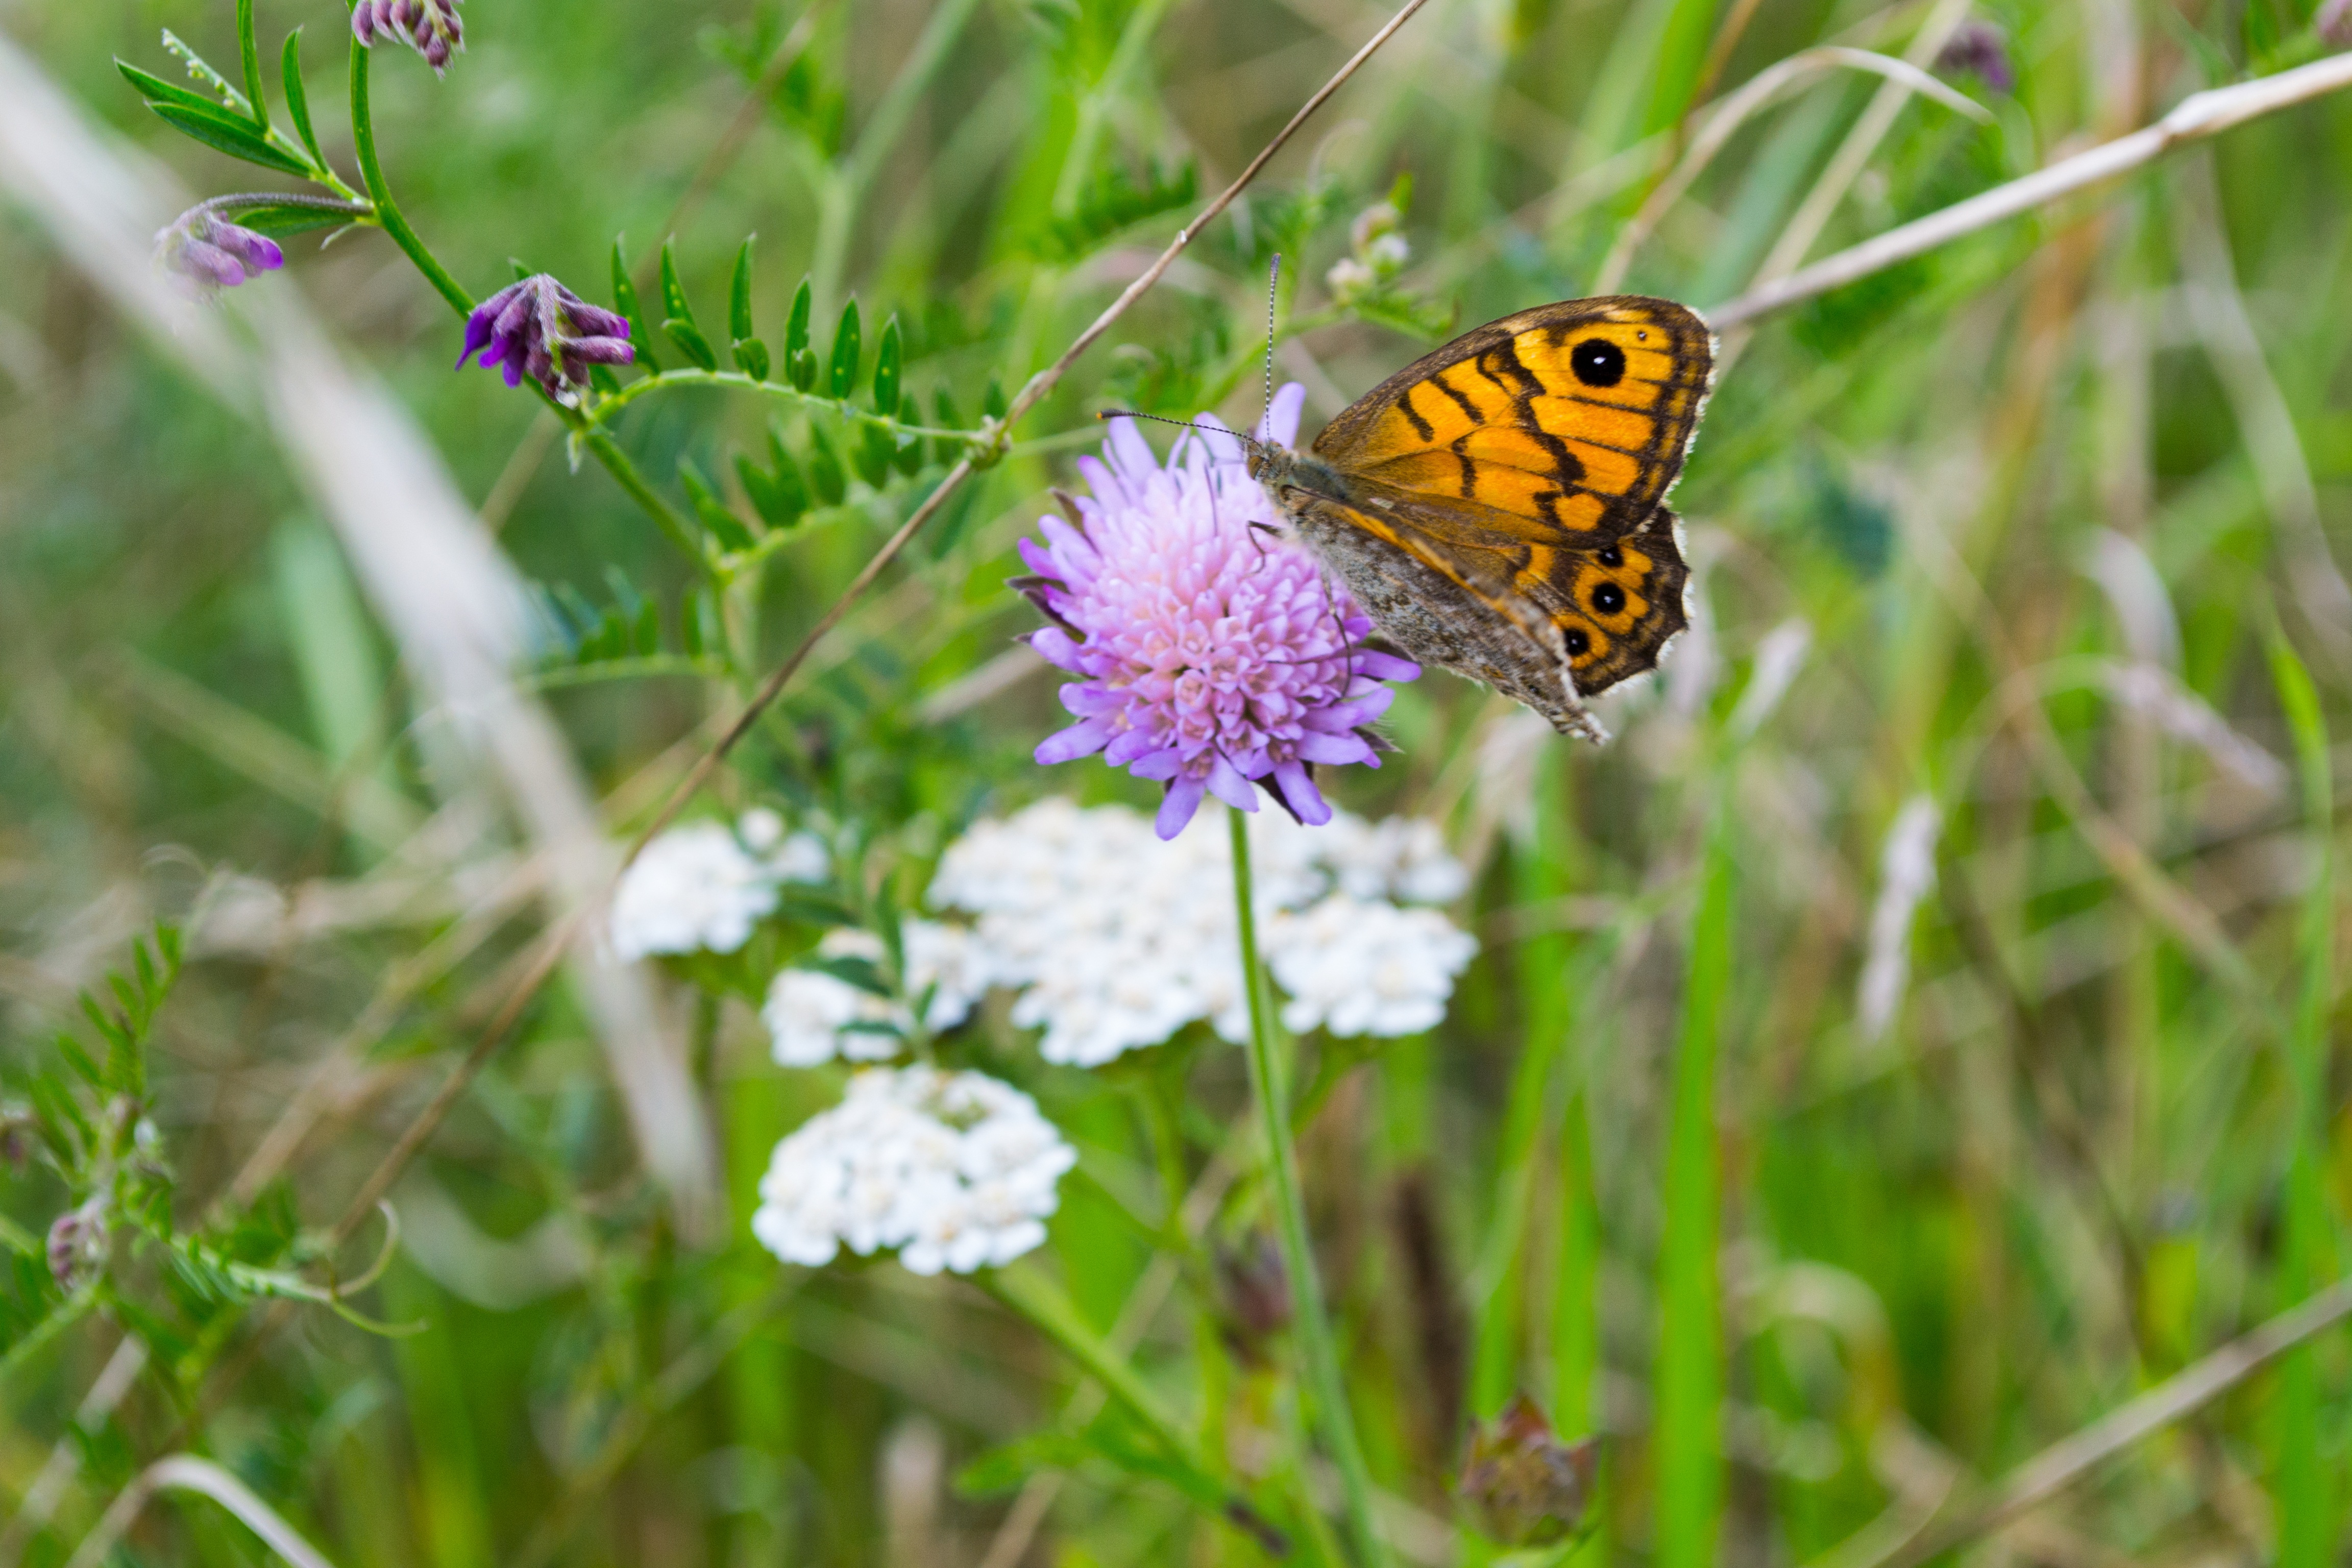
nature, grass, plant, meadow, prairie, flower, wildlife, insect, botany, butterfly, flora, fauna, invertebrate, wildflower, monarch butterfly, nectar, macro photography, flowering plant, pollinator, moths and butterflies, lycaenid